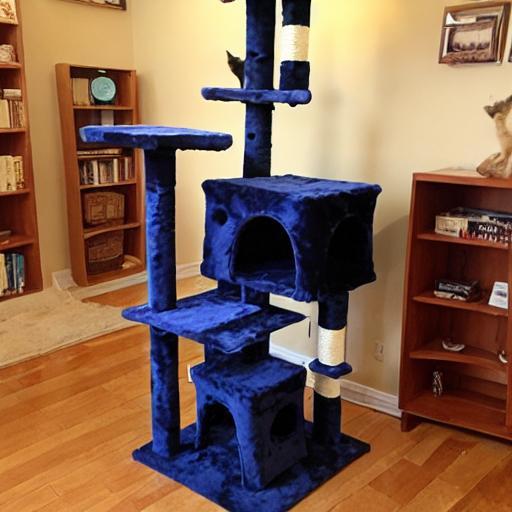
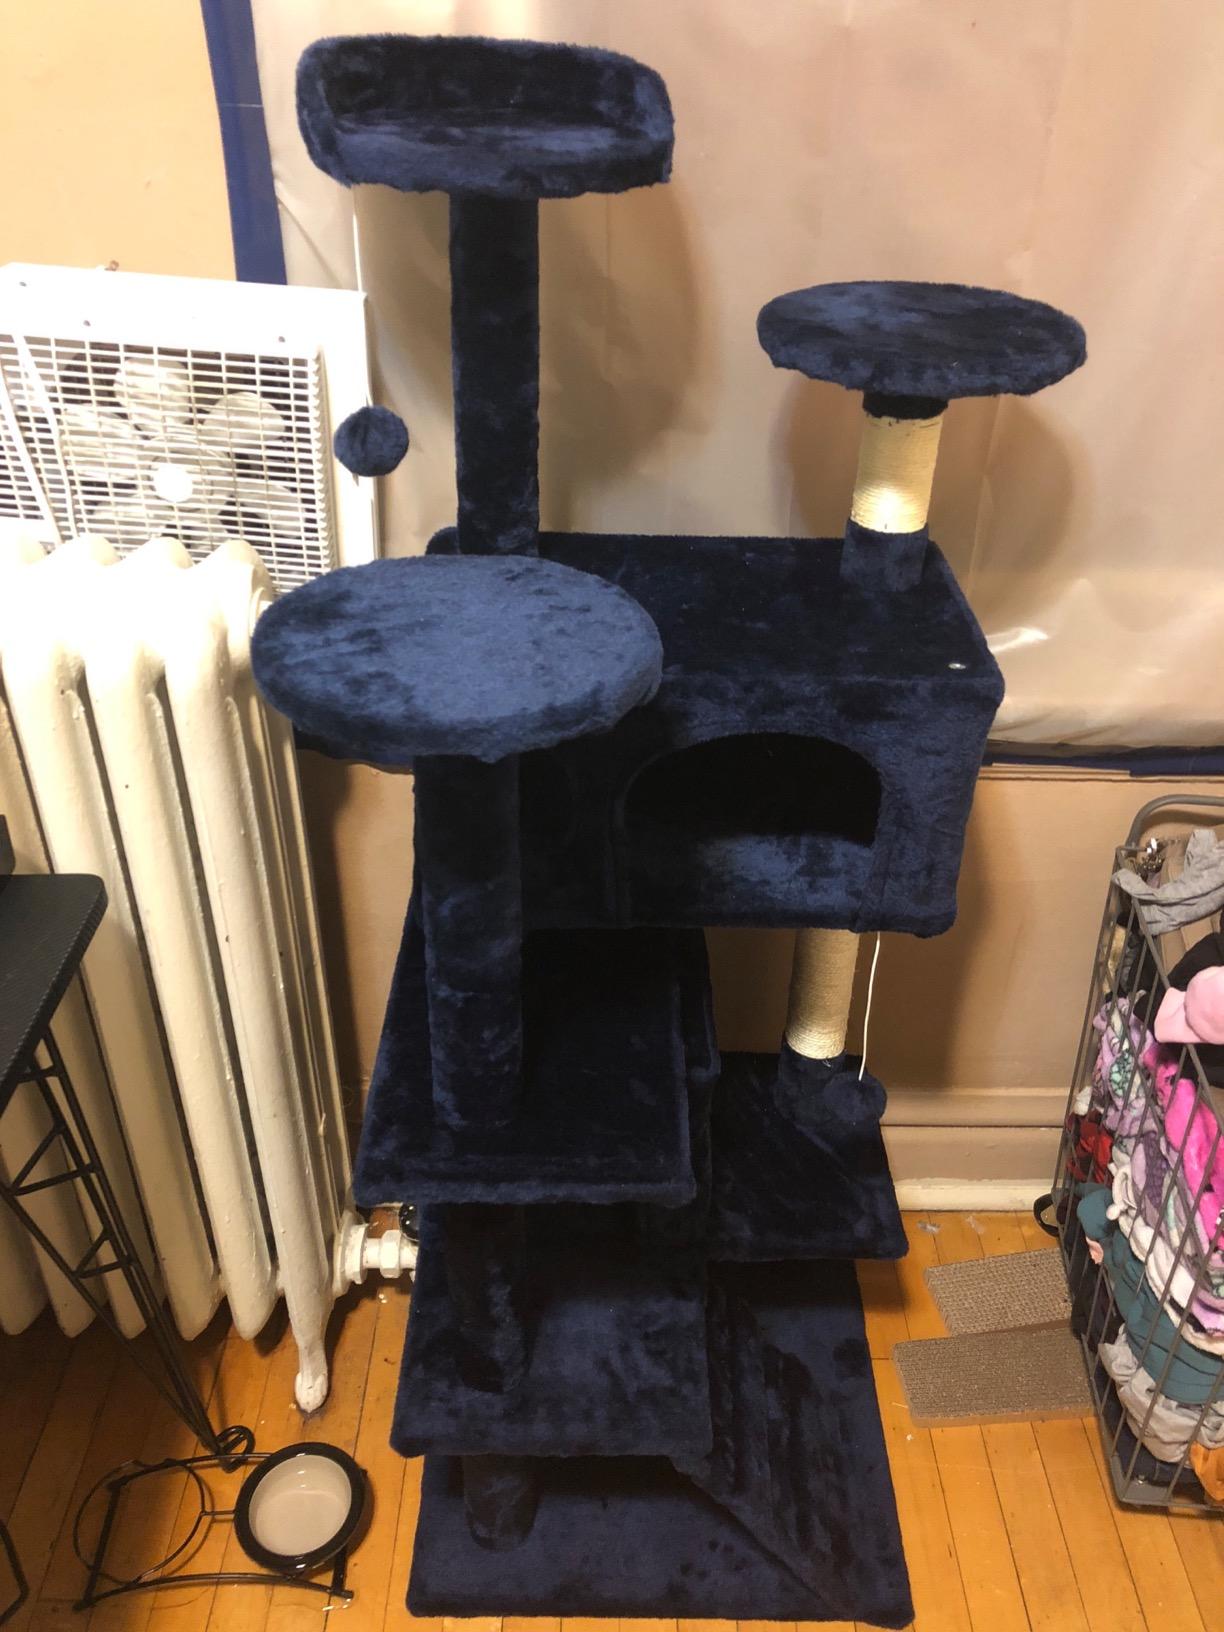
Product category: items_cat tree
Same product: no